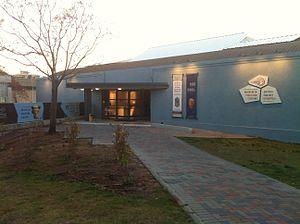
Le Musée de la culture philistine est un musée archéologique situé à Ashdod en Israël. Il explore la culture des Philistins qui vivaient dans la région. Le musée est le seul musée au monde consacré à la culture philistine. Il a été le premier musée qui a ouvert à Ashdod en 1990.